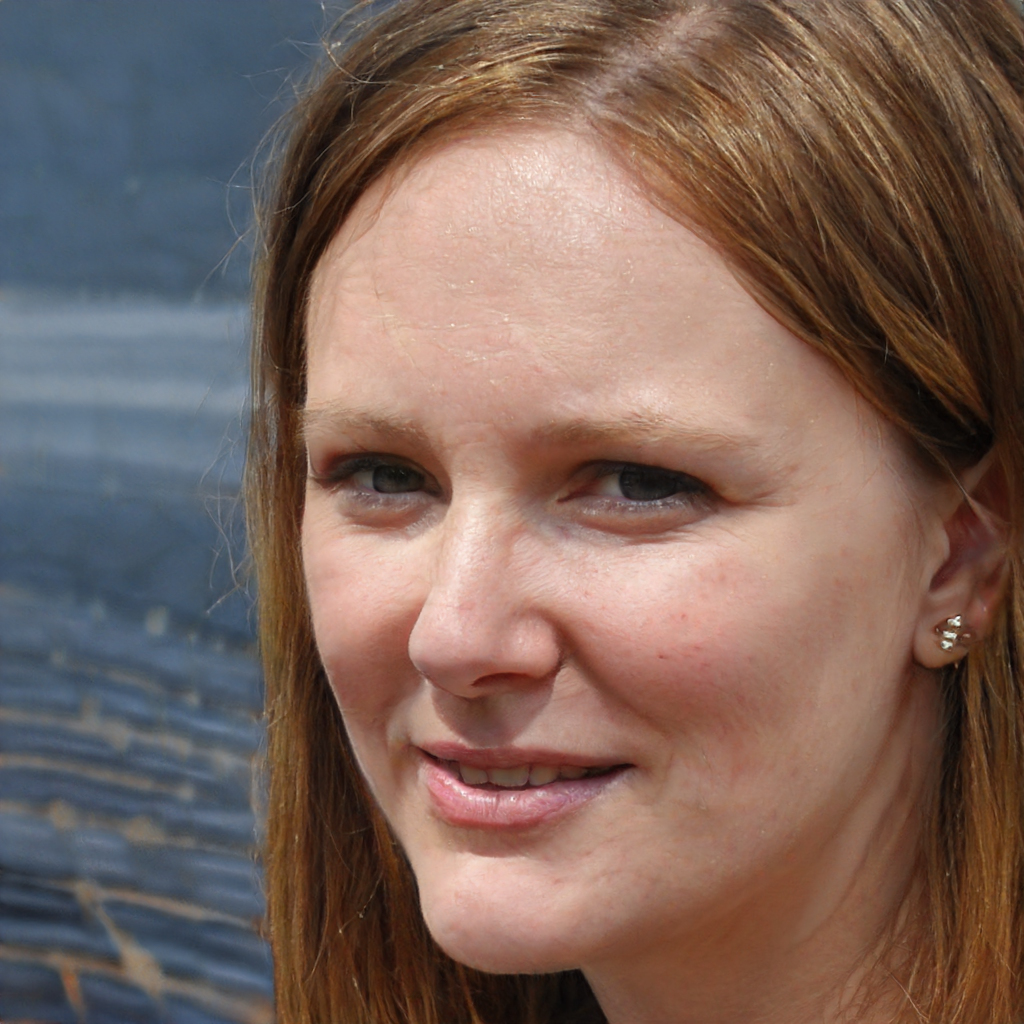
Label: Colored